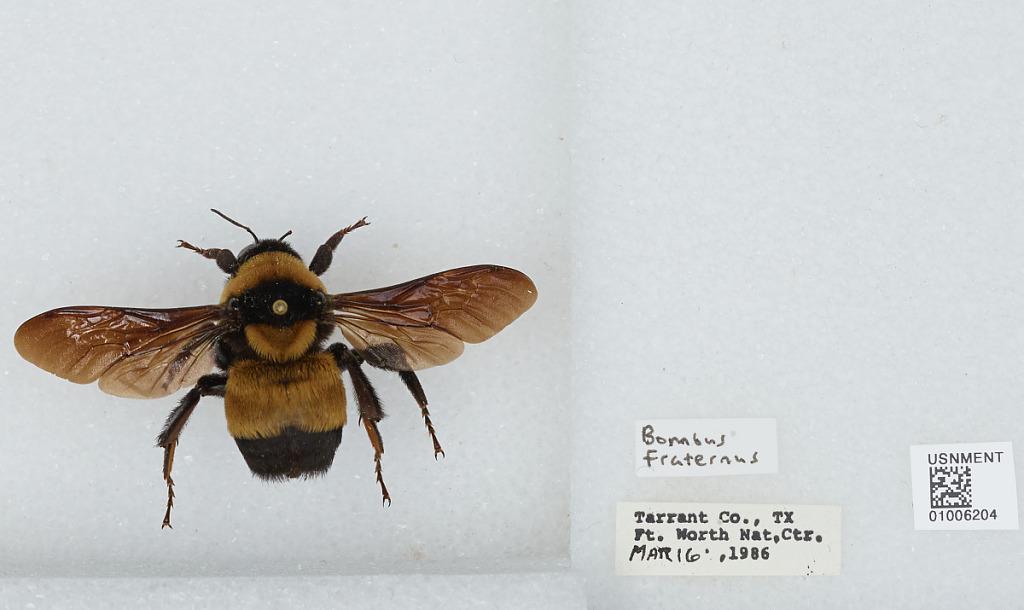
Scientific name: Bombus (Fraternobombus) fraternus (Smith)
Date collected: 1986-3-16
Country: United States
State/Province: Texas
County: Tarrant
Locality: Fort Worth Nature Center
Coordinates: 32.8433, -97.4772